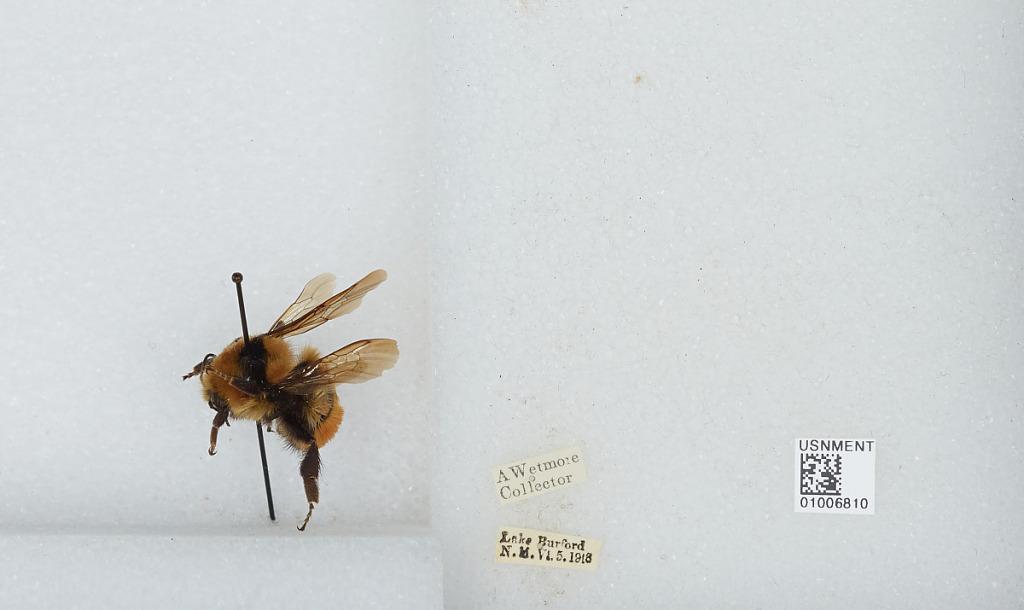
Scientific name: Bombus (Pyrobombus) huntii Greene
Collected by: A. Wetmore
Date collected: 1918-6-5
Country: United States
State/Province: New Mexico
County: Rio Arriba
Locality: Lake Burford
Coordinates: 36.6228, -106.867